A Simple Wedding

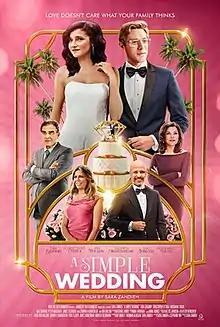
Film poster

A Simple Wedding is a 2018 American romantic comedy film directed by Sara Zandieh and starring Tara Grammy, Christopher O'Shea, Rita Wilson, Shohreh Aghdashloo, Maz Jobrani and Houshang Touzie.